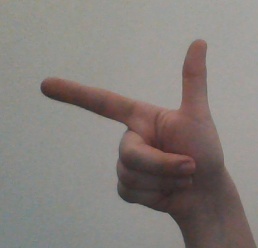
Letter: yaa